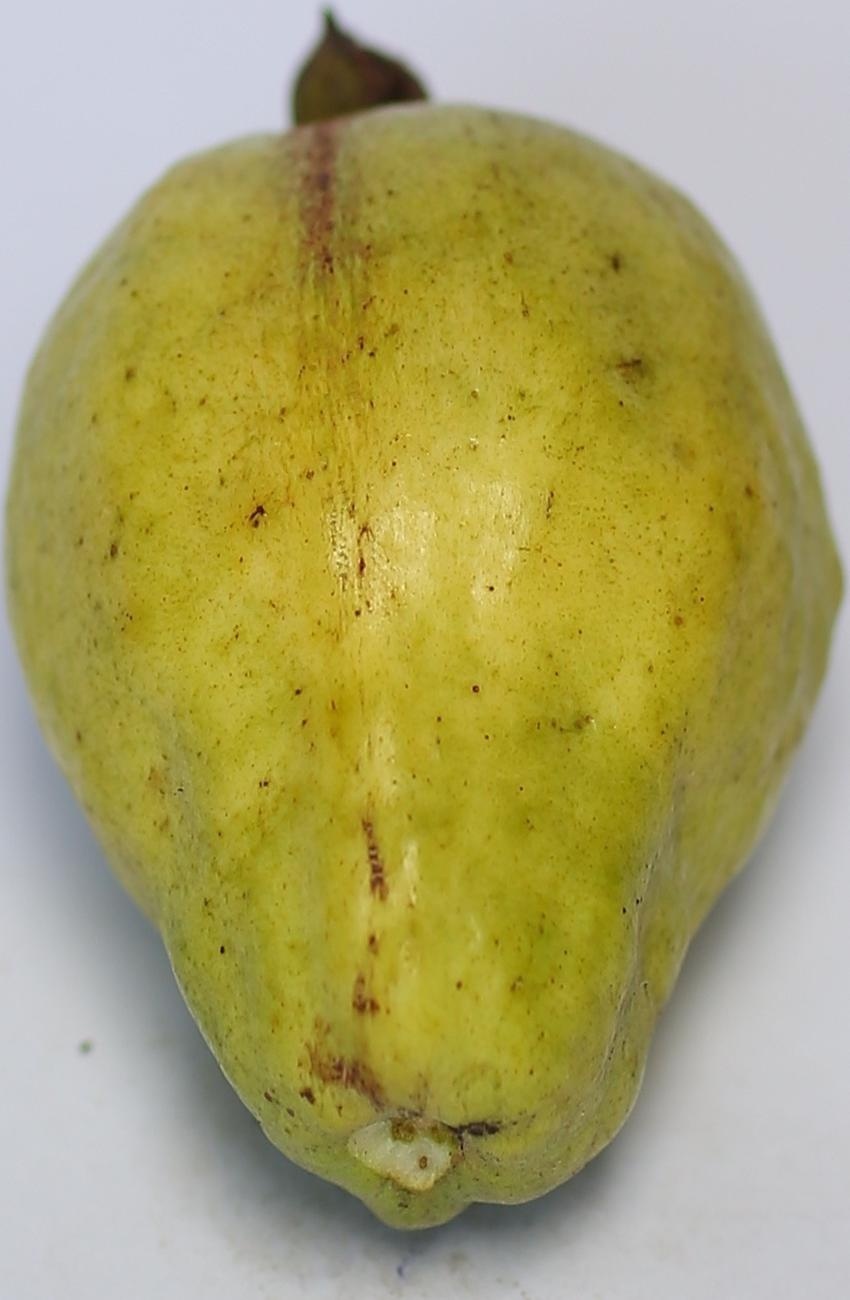
Maturity: green
Variety: riyali